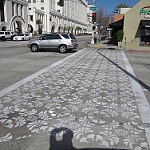
Scene: Outdoor